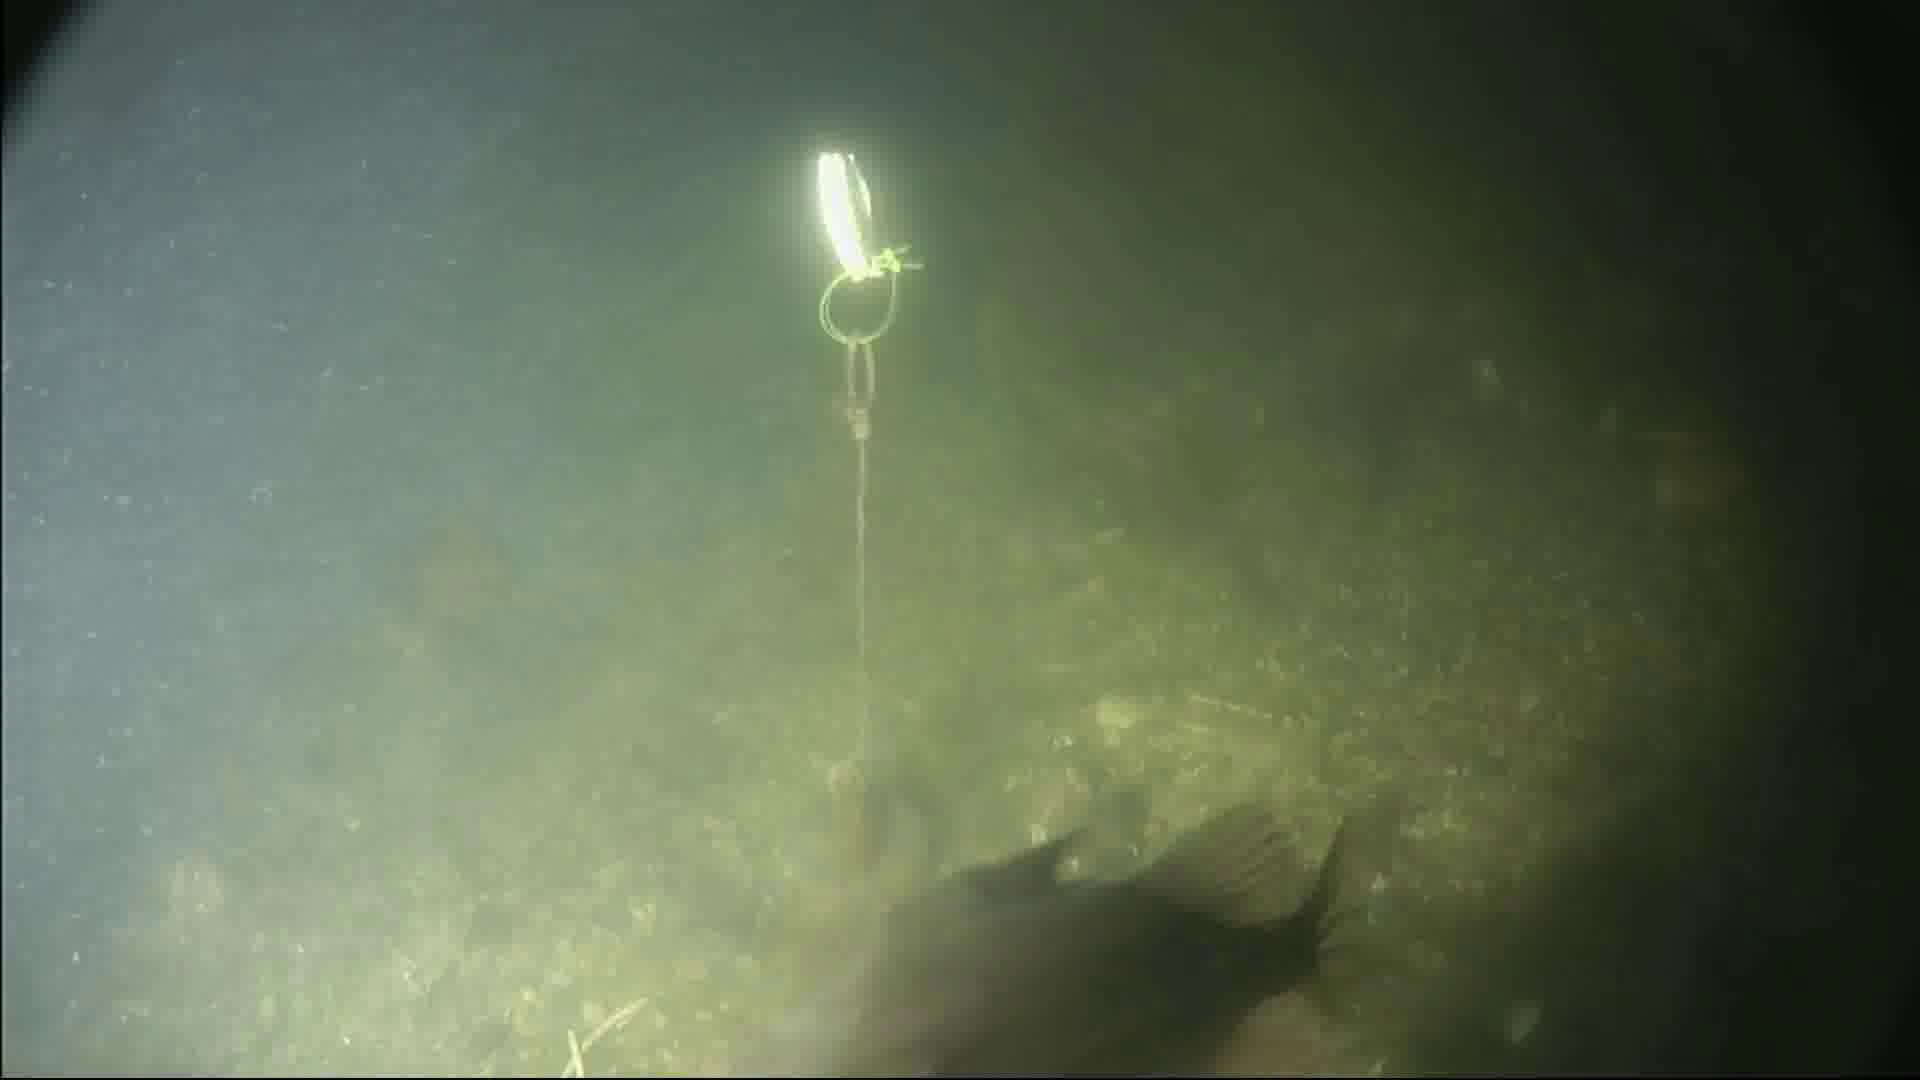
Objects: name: fish
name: crab
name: starfish